Doraemon: Nobita's Secret Gadget Museum

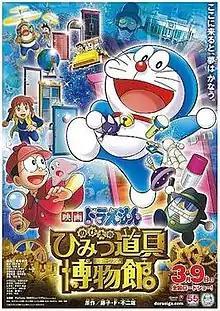
Theatrical release poster

, also known as Doraemon and Nobita Holmes in the Mysterious Museum of the Future and Doraemon the Movie: Nobita in the Secret Gadget Museum, is a 2013 Japanese anime science-fiction mystery comedy film. It is the 33rd film of the "Doraemon" film series.